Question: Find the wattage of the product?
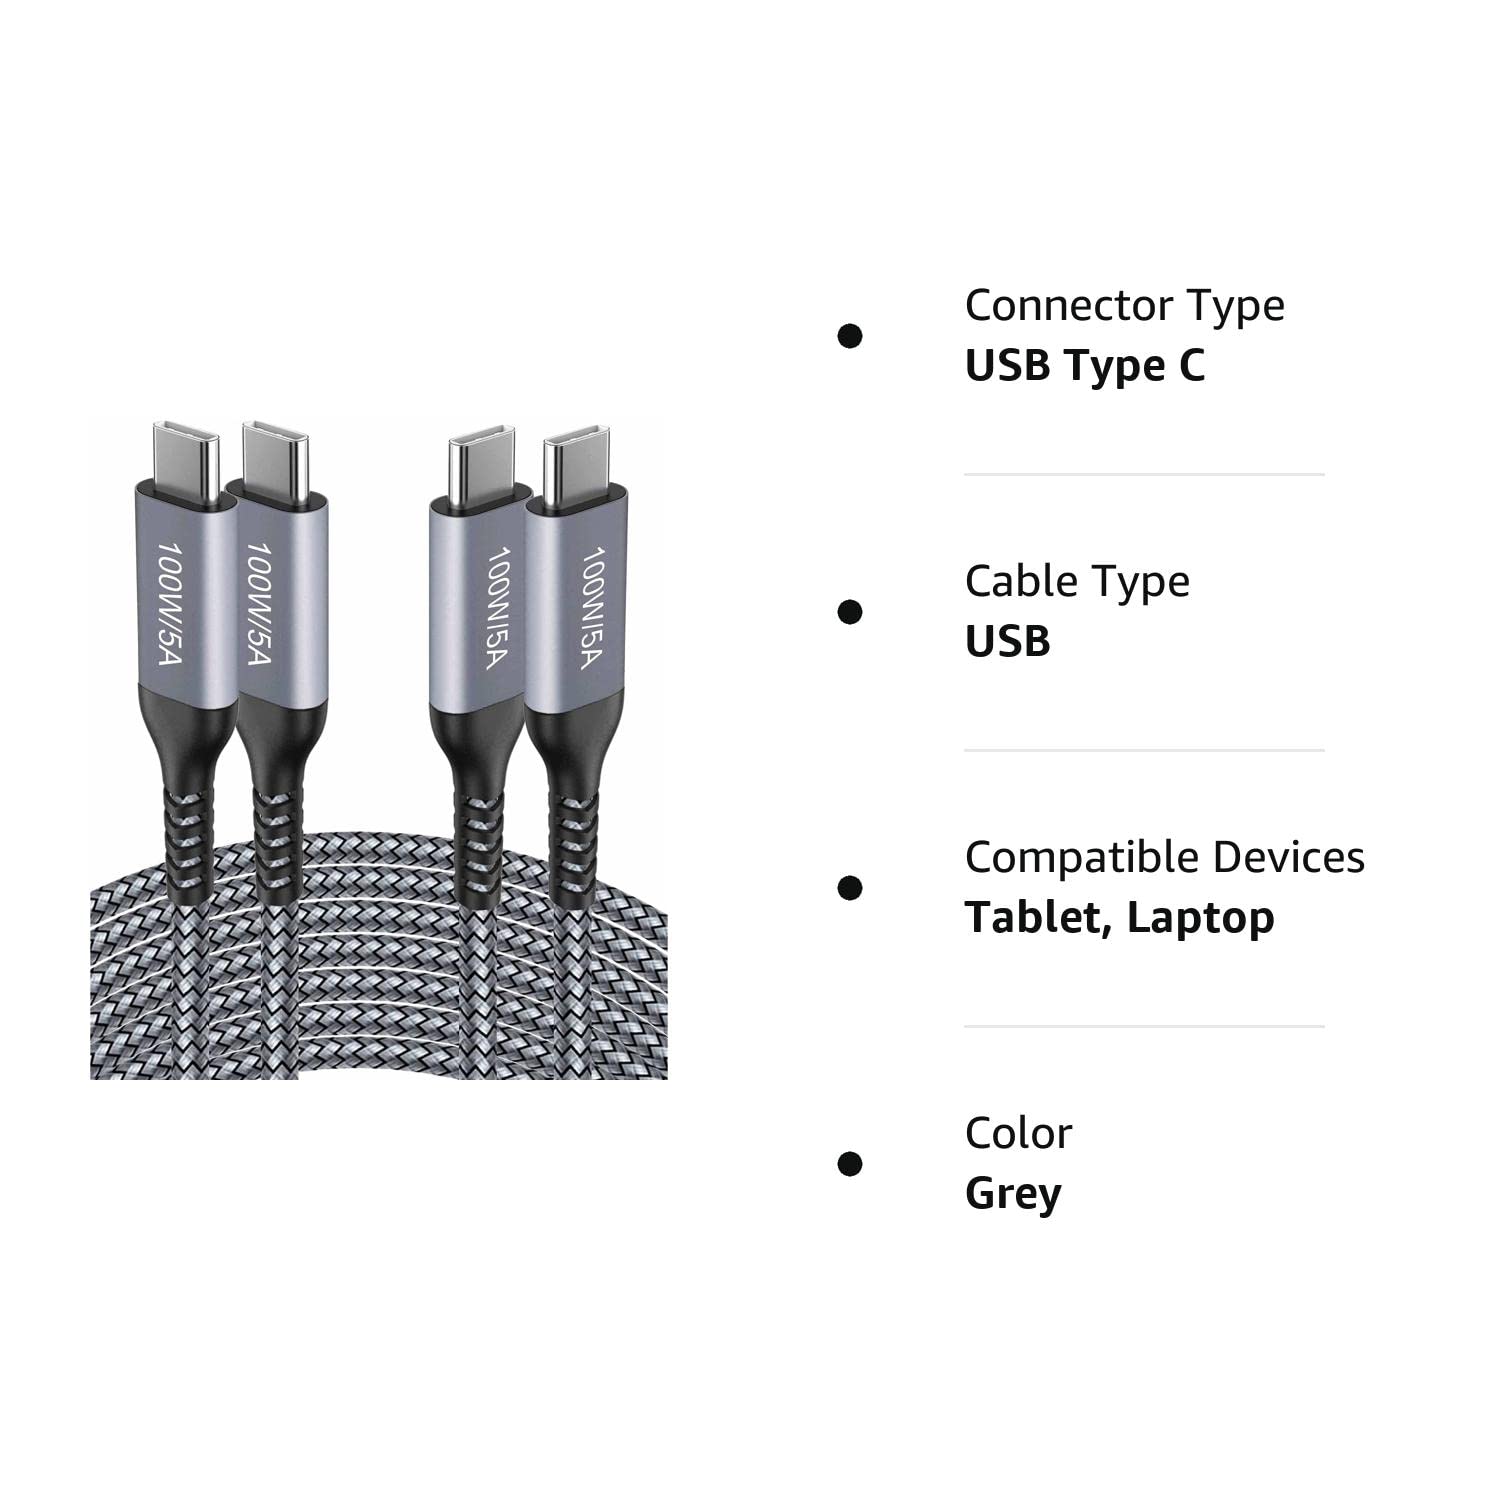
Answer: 100.0 watt